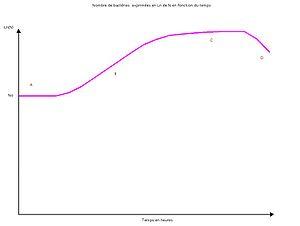
La notion de croissance bactérienne recouvre deux aspects : la croissance de la cellule bactérienne, et le phénomène de division cellulaire. Pour simplifier, on assimile souvent la croissance à la division cellulaire. Le plus simple est de considérer la croissance comme un ensemble de réactions conduisant à la synthèse de biomasse bactérienne. La croissance est alors définie par l'augmentation de biomasse sèche.